Battlefield Band

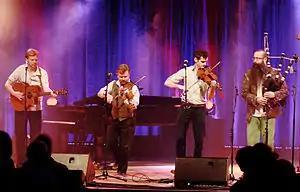
The band performing in Freiburg in 2012

Battlefield Band was a Scottish traditional music group. Founded in Glasgow in 1969, they have released over 30 albums and undergone many changes of lineup. As of 2010, none of the original founders remain in the band. Their last known live performance occurred in August 2017.